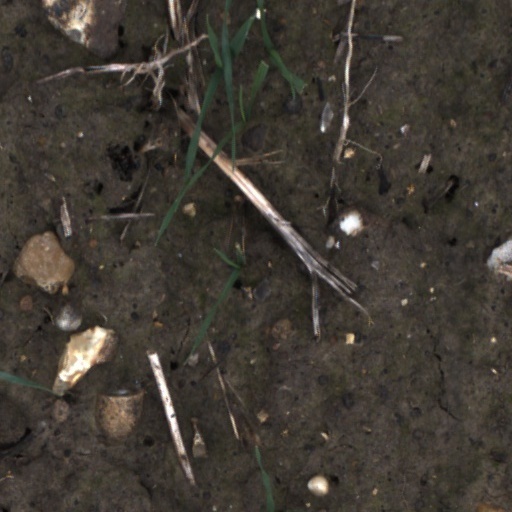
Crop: wheat